Roddy Piper

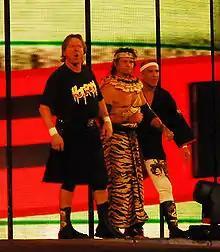
Piper with Ricky Steamboat and Jimmy Snuka before their match with Chris Jericho at WrestleMania 25 in 2009

In the early 1980s, Piper ventured to the Mid-Atlantic territory where he beat Jack Brisco for the Mid-Atlantic title. He also defeated Ric Flair for the US belt which turned into a feud. From 1981 to 1982, Piper served as a commentator on Georgia Championship Wrestling (GCW) and feuded with the likes of Bob Armstrong, Dick Slater, and Tommy Rich. During the summer of 1982, Piper became a fan favorite after knocking out Don Muraco and Ole Anderson to save broadcast partner Gordon Solie from Muraco, who had grown angry at Solie questioning his tactics. In "Wrestling to Rasslin", Gerald W. Morton and George M. O'Brien described the transformation: "the drama finally played itself out on television when one of his [Piper's] hired assassins, Don Muraco, suddenly attacked the commentator Gordon Solie. Seeing Solie hurt, Piper unleashed his Scottish fury on Muraco. In the week that followed, like Achilles avenging Patroklas, he slaughtered villain after villain... In the arenas fans chanted his name throughout his matches."